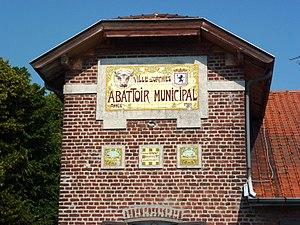
"Orchies est une commune française située dans le département du Nord, en région Hauts-de-France. Ses habitants sont appelés les ""Orchésiens"".